White House Christmas tree

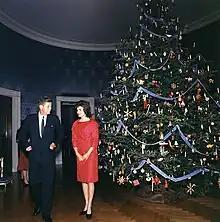
President John F. Kennedy and First Lady Jacqueline Kennedy with the first themed Blue Room tree in 1961.

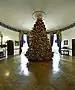
The 2002 Blue Room Christmas tree.

There are two claims to the "first" genuine White House Christmas tree. President Franklin Pierce is said to have had the first indoor Christmas tree at the White House during the 1850s, variously reported as 1853 or 1856. More credible sources state that it was, in fact, President Benjamin Harrison's who had the first indoor tree (either in 1888, 1889, or 1891). First Lady Caroline Harrison helped decorate the tree, which was installed in the second floor oval parlor, today's Yellow Oval Room. There is an 1880 reference to President John Tyler in the 1840s, hosting a children's party at which there was a Christmas tree with gifts.